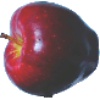
Label: Apple Red Delicious 1